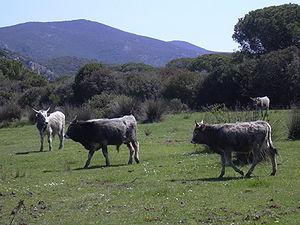
La maremmana est une race bovine italienne. Cette race bouchère est élevée à l'état presque sauvage dans les marais de Maremme, comme la race française camargue. Elle a ainsi un lien proche avec la race équine maremmano, par le truchement des vachers locaux appelés butteri.